R.E.M.

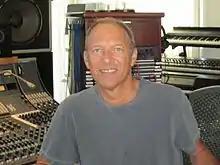
Scott Litt produced a number of R.E.M.'s albums from the late 1980s to the early to mid-1990s.

The band members eventually dropped out of school to focus on their developing group. They found a manager in Jefferson Holt, a record store clerk who was so impressed by an R.E.M. performance in his hometown of Chapel Hill, North Carolina, that he moved to Athens. R.E.M.'s success was almost immediate in Athens and surrounding areas; the band drew progressively larger crowds for shows, which caused some resentment in the Athens music scene. Over the next year and a half, R.E.M. toured throughout the Southern United States. Touring was arduous because a touring circuit for alternative rock bands did not then exist. "We made it up as we went along with people who owned bars or pizza joints or coffee shops or gay bars or biker bars," said Mills. "Anybody that wanted this kind of music there, they would make a way for it to happen in their place. It was so exciting." The group toured in an old blue van driven by Holt (and any band member except Stipe), and lived on a food allowance of $2 each per day.